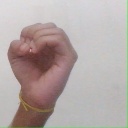
अक्षर: ऊ